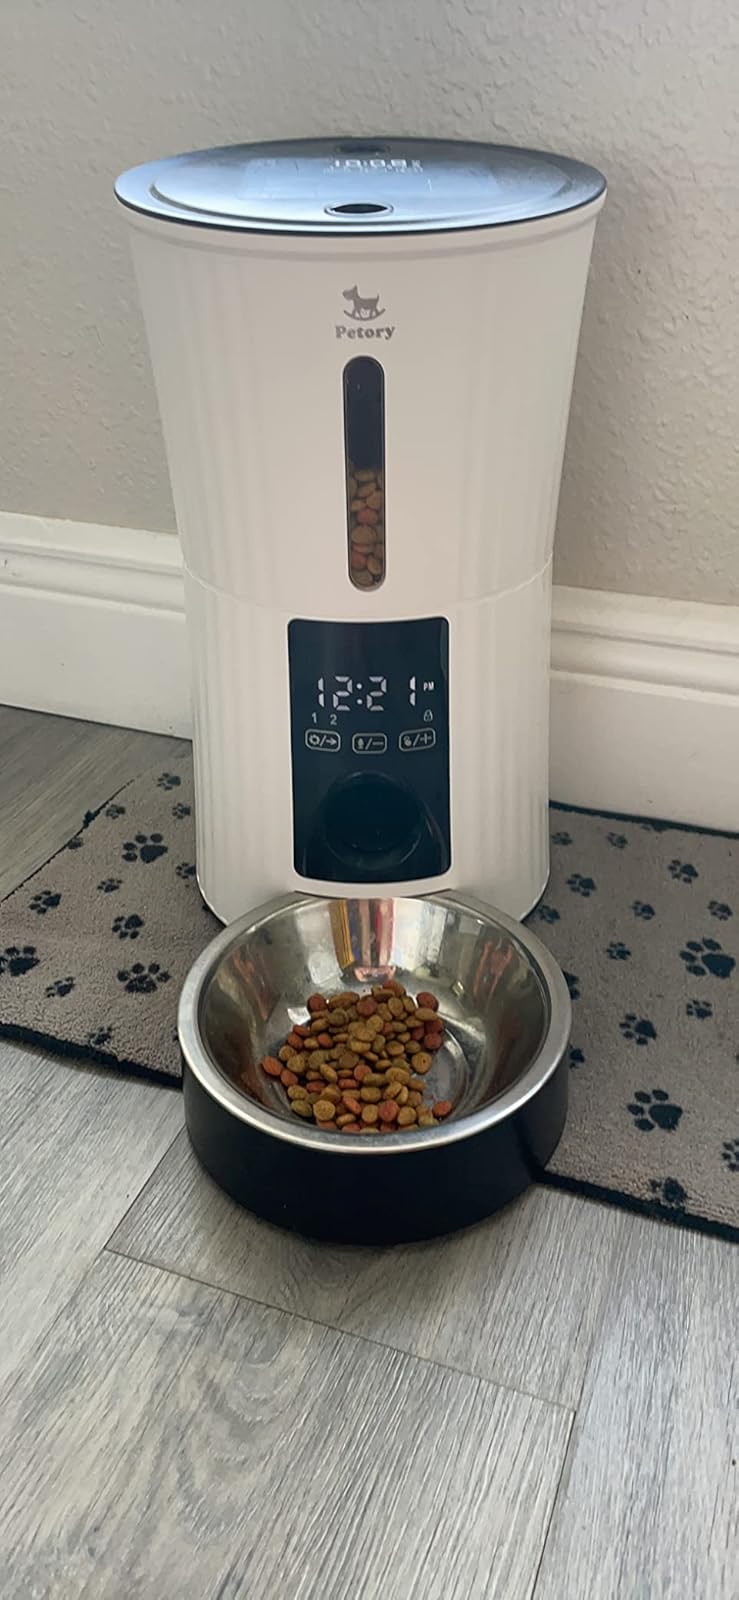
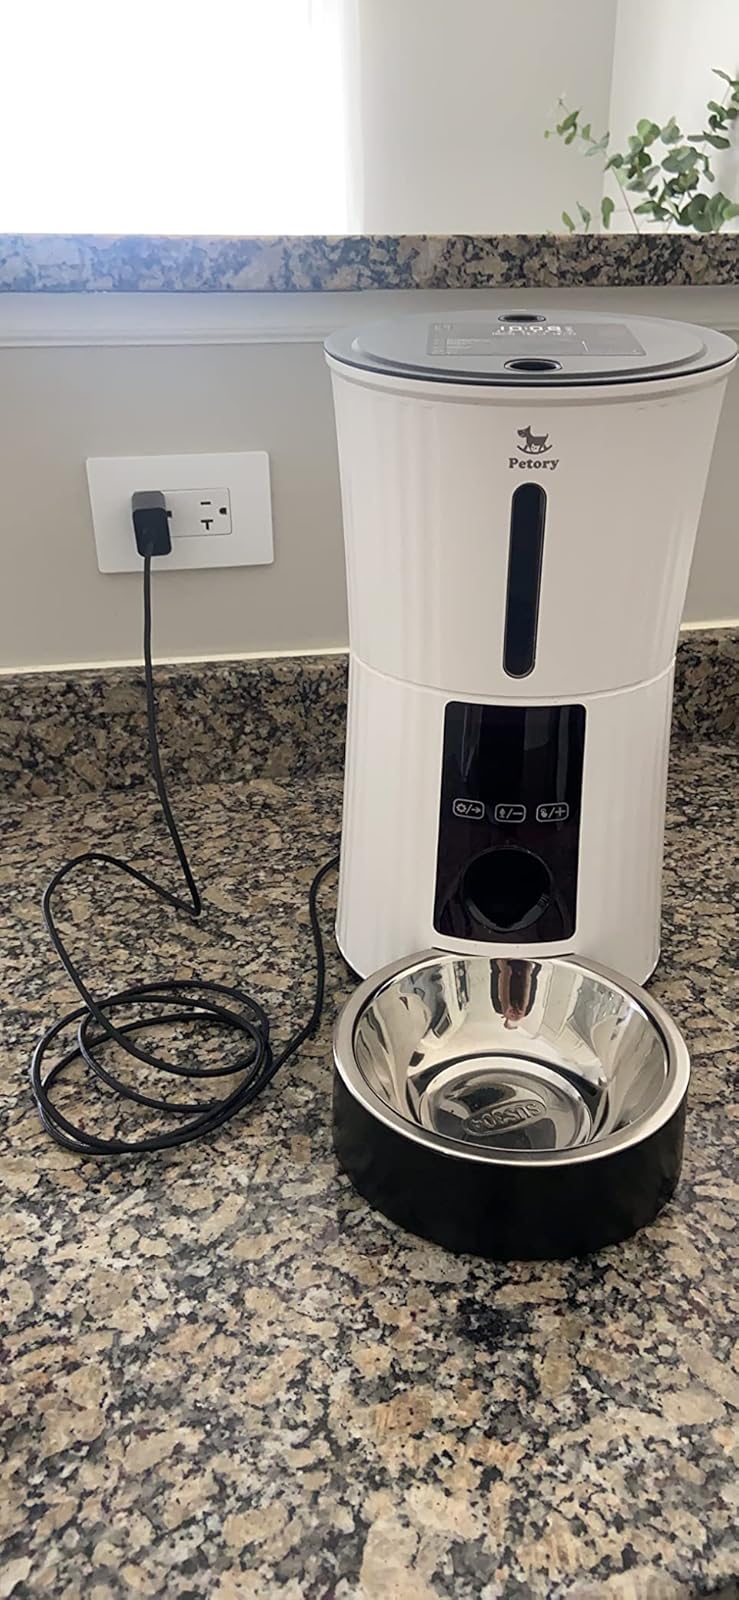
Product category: items_feeder
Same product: yes